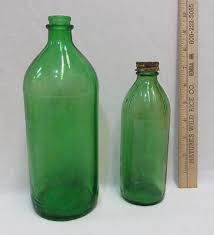
Waste category: glass